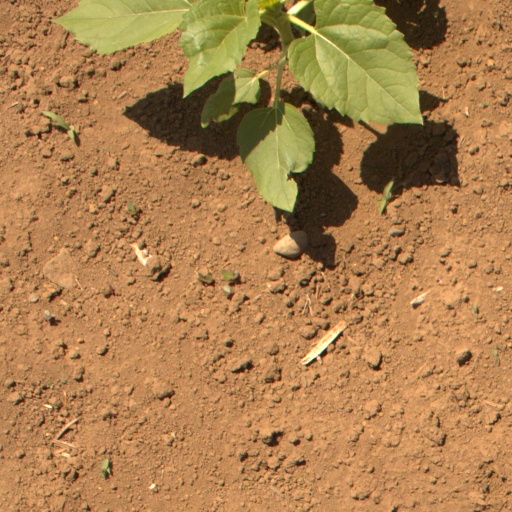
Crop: Jerusalem artichoke